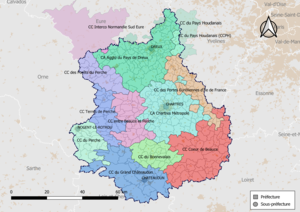
Carte des intercommunalités du département d'Eure-et-Loir, France. Composition au 1er janvier 2019.
Au 1ᵉʳ janvier 2020, le département d'Eure-et-Loir compte 10 établissements publics de coopération intercommunale à fiscalité propre dont le siège est dans le département, dont un qui est interdépartemental. Par ailleurs 5 communes d'Eure-et-Loir sont groupées dans deux intercommunalités dont le siège est situé hors département.